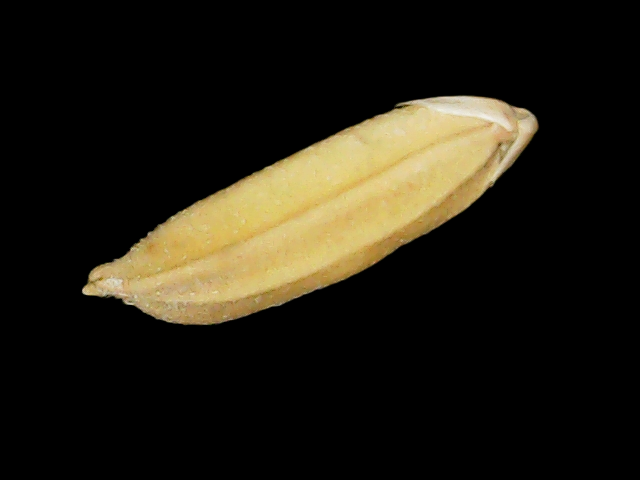
Rice variety: Binadhan24